Feroke

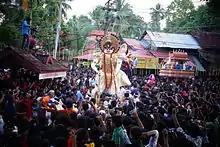
Cheruvannur Festival

The village was originally named Farookhabad by Tipu Sultan. Later, this was changed to Feroke by the British. Tipu Sulthan wanted to make Feroke as his capital in Malabar. The remains of a fort built by Tipu Sultan still stands in Feroke with a long tunnel to the river. Authorities are trying to preserve the fort remains as a site of historical importance. The old bridge at Feroke was built by the British in 1883.